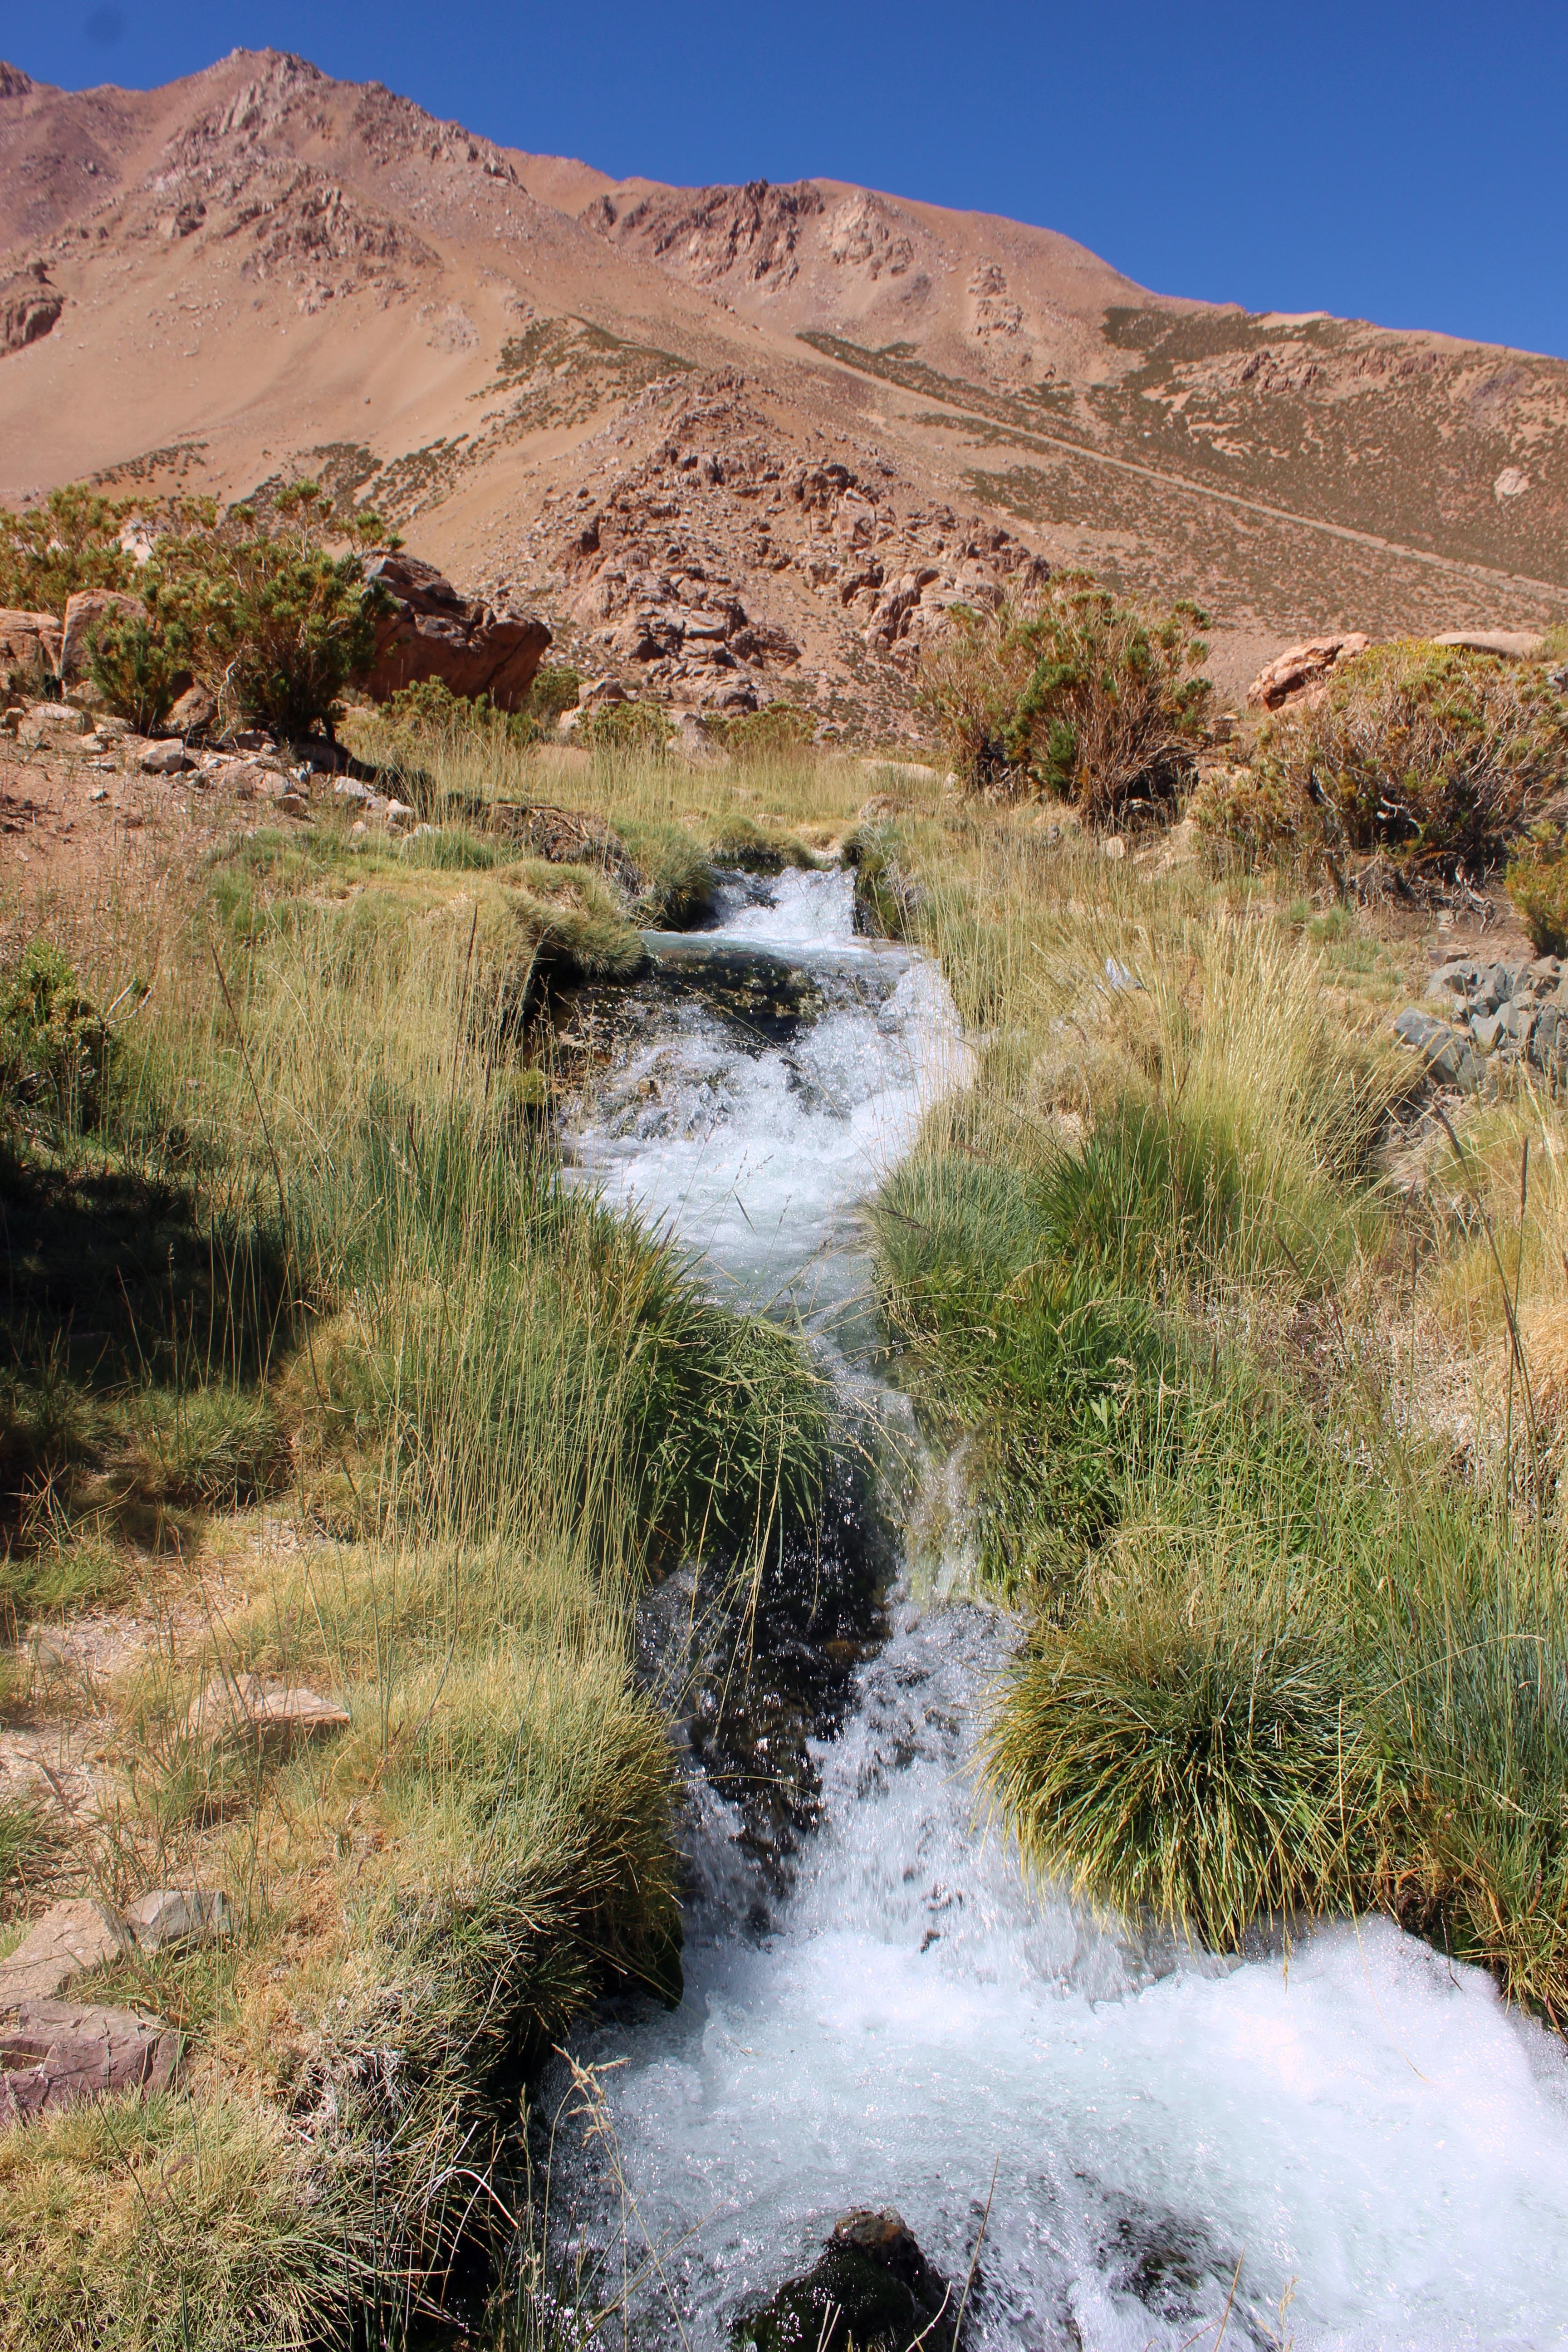
landscape, nature, rock, wilderness, walking, mountain, trail, adventure, river, valley, stream, canyon, national park, chile, body of water, geology, badlands, plateau, water feature, ecosystem, wadi, landform, cochiguaz, natural environment, geographical feature, mountainous landforms